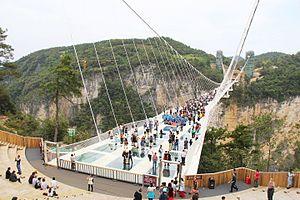
Le pont de verre de Zhangjiajie est un pont pédestre à suspension construit dans le Wulingyuan à Zhangjiajie, en Chine.